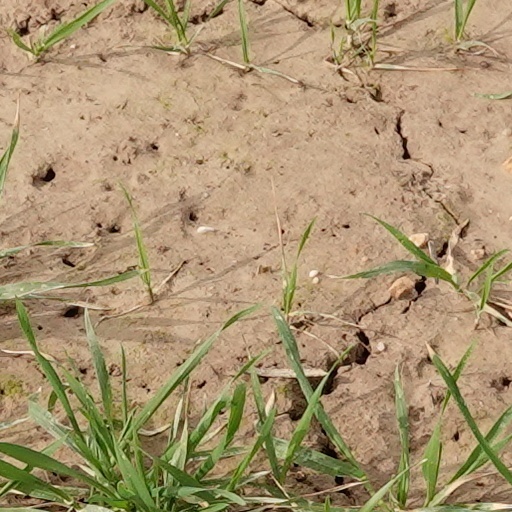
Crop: wheat